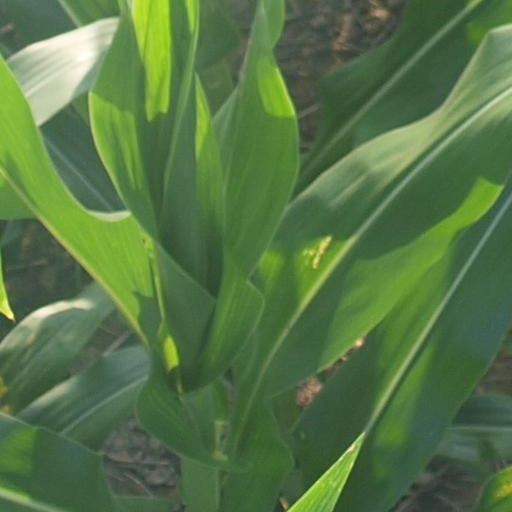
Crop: maize; corn